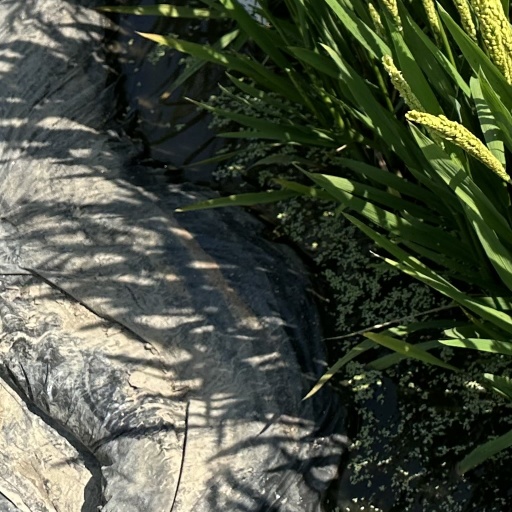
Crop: rice